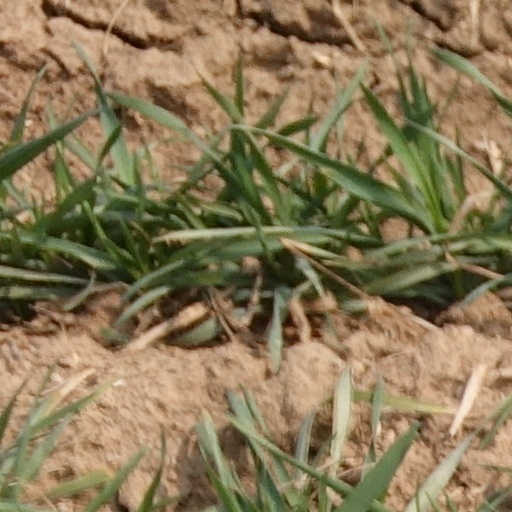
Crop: wheat